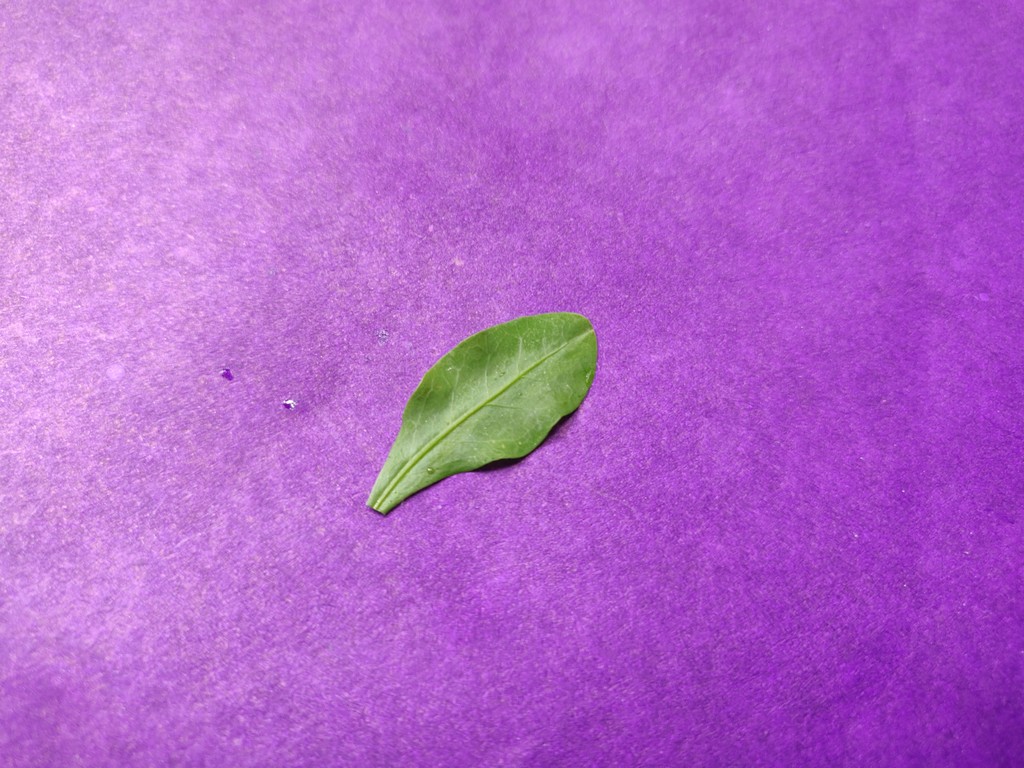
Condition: Healthy
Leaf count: single
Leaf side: front